Sandalj Hranić

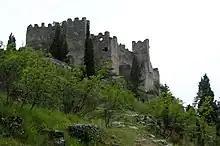
Blagaj Fort, Sandalj's residence.

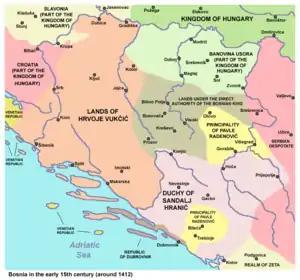
Sandalj's duchy of in the early 15th century.

As the head of the House of Kosača, Sandalj Hranić succeeded his uncle Vlatko Vuković in 1392.